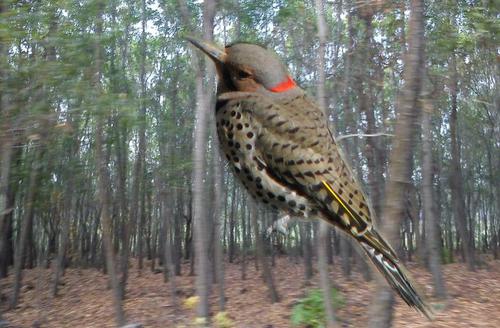
Bird species: Northern_Flicker
Bird type: landbird
Background: land